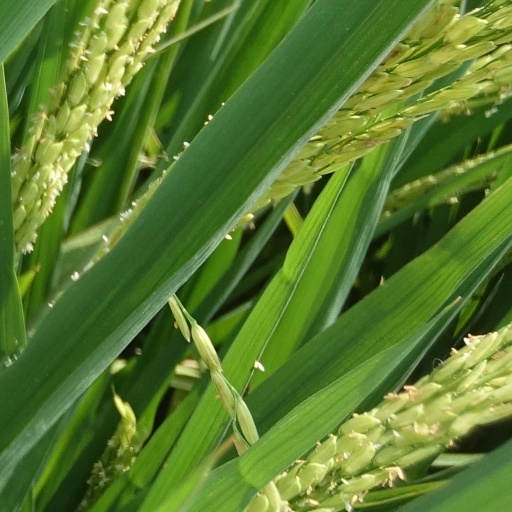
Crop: rice